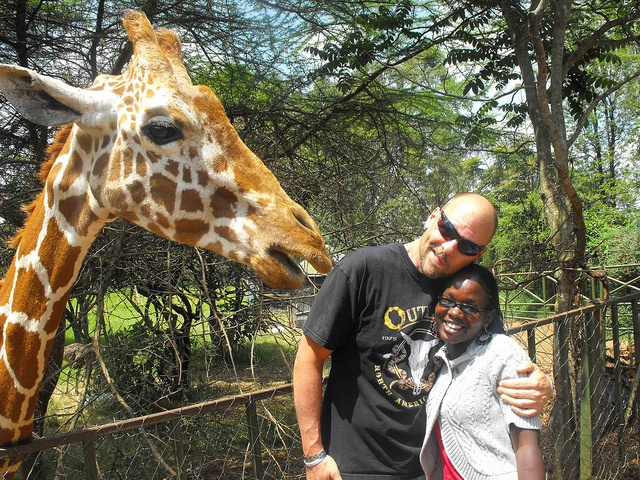
Two people are standing next to a giraffe.
a giraffe standing next to a couple hugging each other
A man and woman are smiling by a giraffe behind a fence.
A man and woman pose for a picture beside a tall giraffe.
A couple of people are standing by a tall giraffe.